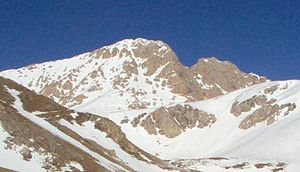
Gran Sasso d'Italia / Billedgalleri
Gran Sasso d’Italia er det højeste bjergområde i Apenninerne, og ligger i regionen Abruzzo i det centrale Italien. Det højeste bjerg er Corno Grande der er 2.912 moh. Området udgør nationalparken Nationalpark Gran Sasso og Monti della Laga som blev oprettet i 1993. Gran Sasso er også det højeste bjergområde på hele Den italienske halvø. L'Aquila er den nærmeste by, kun 16 km fra Assergi, en lille landsby ved foden af bjerget. Rom ligger 132 km væk.